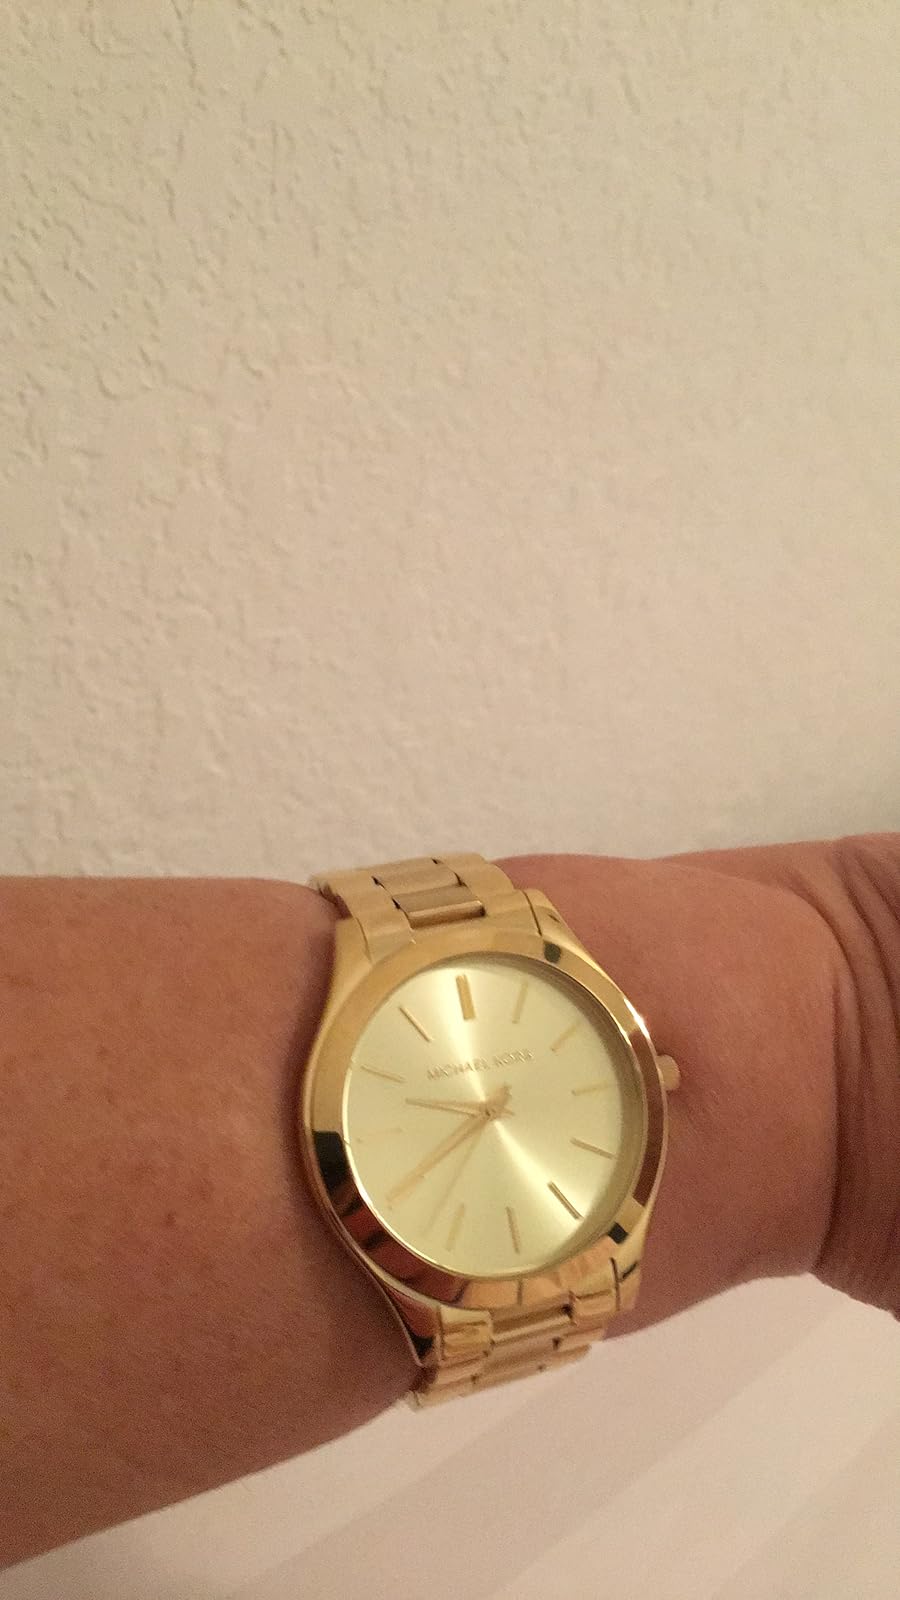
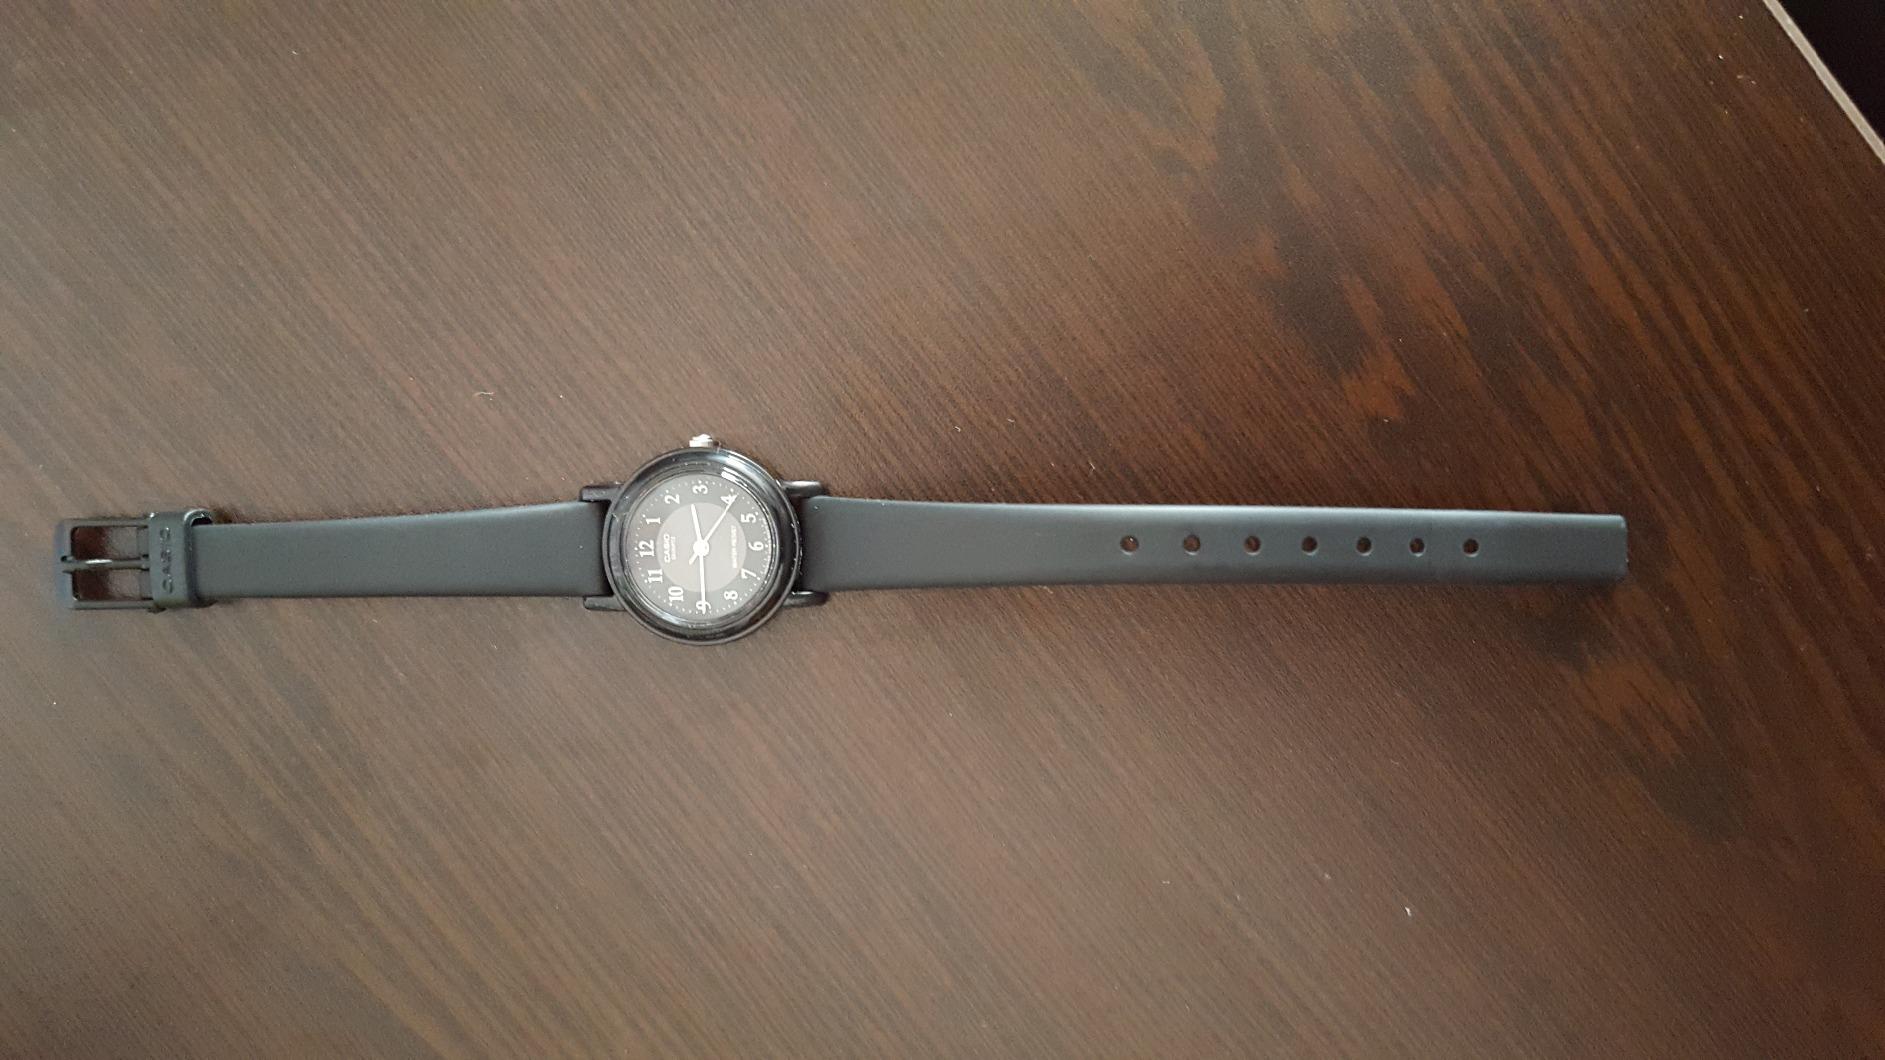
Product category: accessories_watch
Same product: no